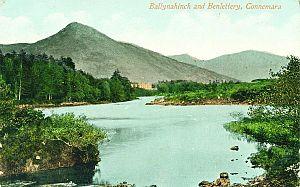
Ballynahinch est une ville dans le Connacht dans le comté de Galway.